Self-Strengthening Movement

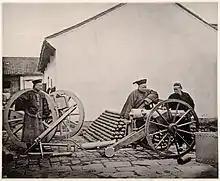
Nanjing Jinling Arsenal, built by Li Hongzhang in 1872.

The movement can be divided into three phases. The first lasted from 1861 to 1872, emphasized the adoption of Western firearms, machines, scientific knowledge and training of technical and diplomatic personnel through the establishment of a diplomatic office and a college.